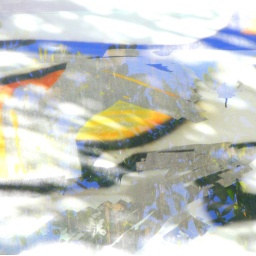
partially removed graffiti on a window in an abandoned building